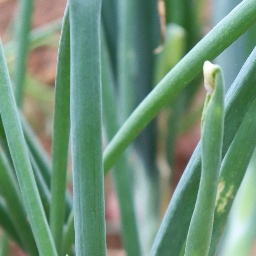
Label: healthy